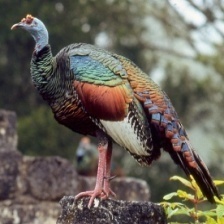
Species: OCELLATED TURKEY
Scientific name: MELEAGRIS OCELLATA